The Monster Project

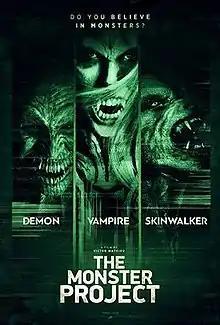
Theatrical release poster

The Monster Project is a 2017 American found footage supernatural horror film directed by Victor Mathieu from a screenplay written by Mathieu, Corbin Billings and Shariya Lynn. The film stars Justin Bruening, Murielle Zuker, Jamal Evans, Yvonne Zima, Steven Flores, Shiori Ideta, James Storm, Susan Stangl, and Toby Hemingway. It follows a documentary film crew who interview three people claiming to be "real life" monsters and must fight for their lives when their interviewees transform into a demon, a vampire, and a skinwalker, respectively.